Starbucks

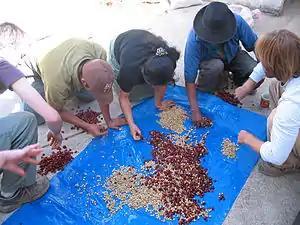
Fair trade coffee beans, pictured here being sorted in 2007, previously made up the majority of Starbucks' imports from coffee-producing countries, but stopped in 2022.

In September 2002, Starbucks opened its first store in Latin America, in Mexico City. By 2016, there were more than 500 locations in Mexico.